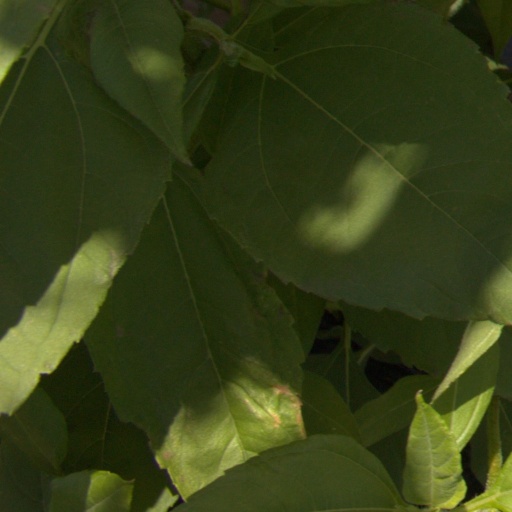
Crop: Jerusalem artichoke